Symphony X

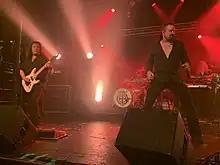
Romeo and Allen performing the "25th Anniversary" tour in Carrboro, NC in 2022

During bassist LePond's May 2020 interview with Metal Nation when asked about plans for him and the band, he had confirmed that the band was ready to start writing the tenth studio album, a follow-up to their 2015 album "Underworld", as soon as the virus slowed down, and that writing would begin in about "a month or so".